Maritime Football Club

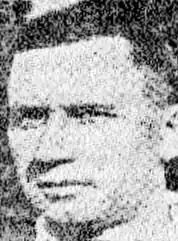
Ernie Herring

While Ernie Herring who had joined in 1920 also represented New Zealand in one test match against the English side. Jim O'Brien who would also go on to represent New Zealand in one test match against Queensland in 1925 also was in his debut senior season after returning from World War 1 the previous year aged 23. He transferred to the Devonport United club the following season.